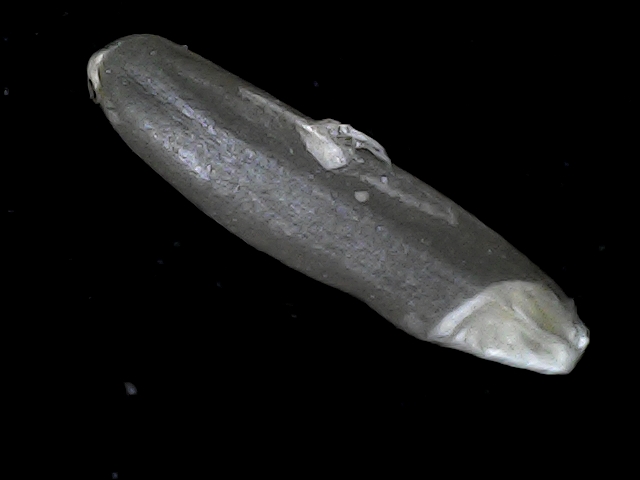
Rice variety: BD70